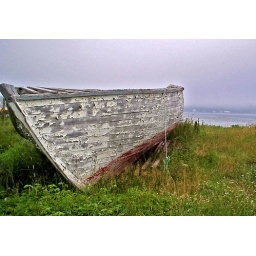
Fishing boat pulled ashore in Greens Harbour. I don't think its going to see the ocean again.